Marco Zanni

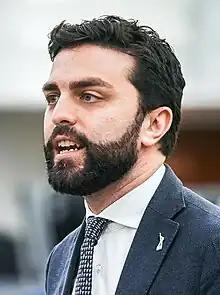
Zanni in 2022

Marco Zanni (born 11 July 1986) is an Italian politician who presided over the Identity and Democracy (ID) group in the European Parliament between 2019 and 2024. He has served as a Member of the European Parliament (MEP) since 2014, first elected as a member of the Five Star Movement, then reelected for the League in 2019.